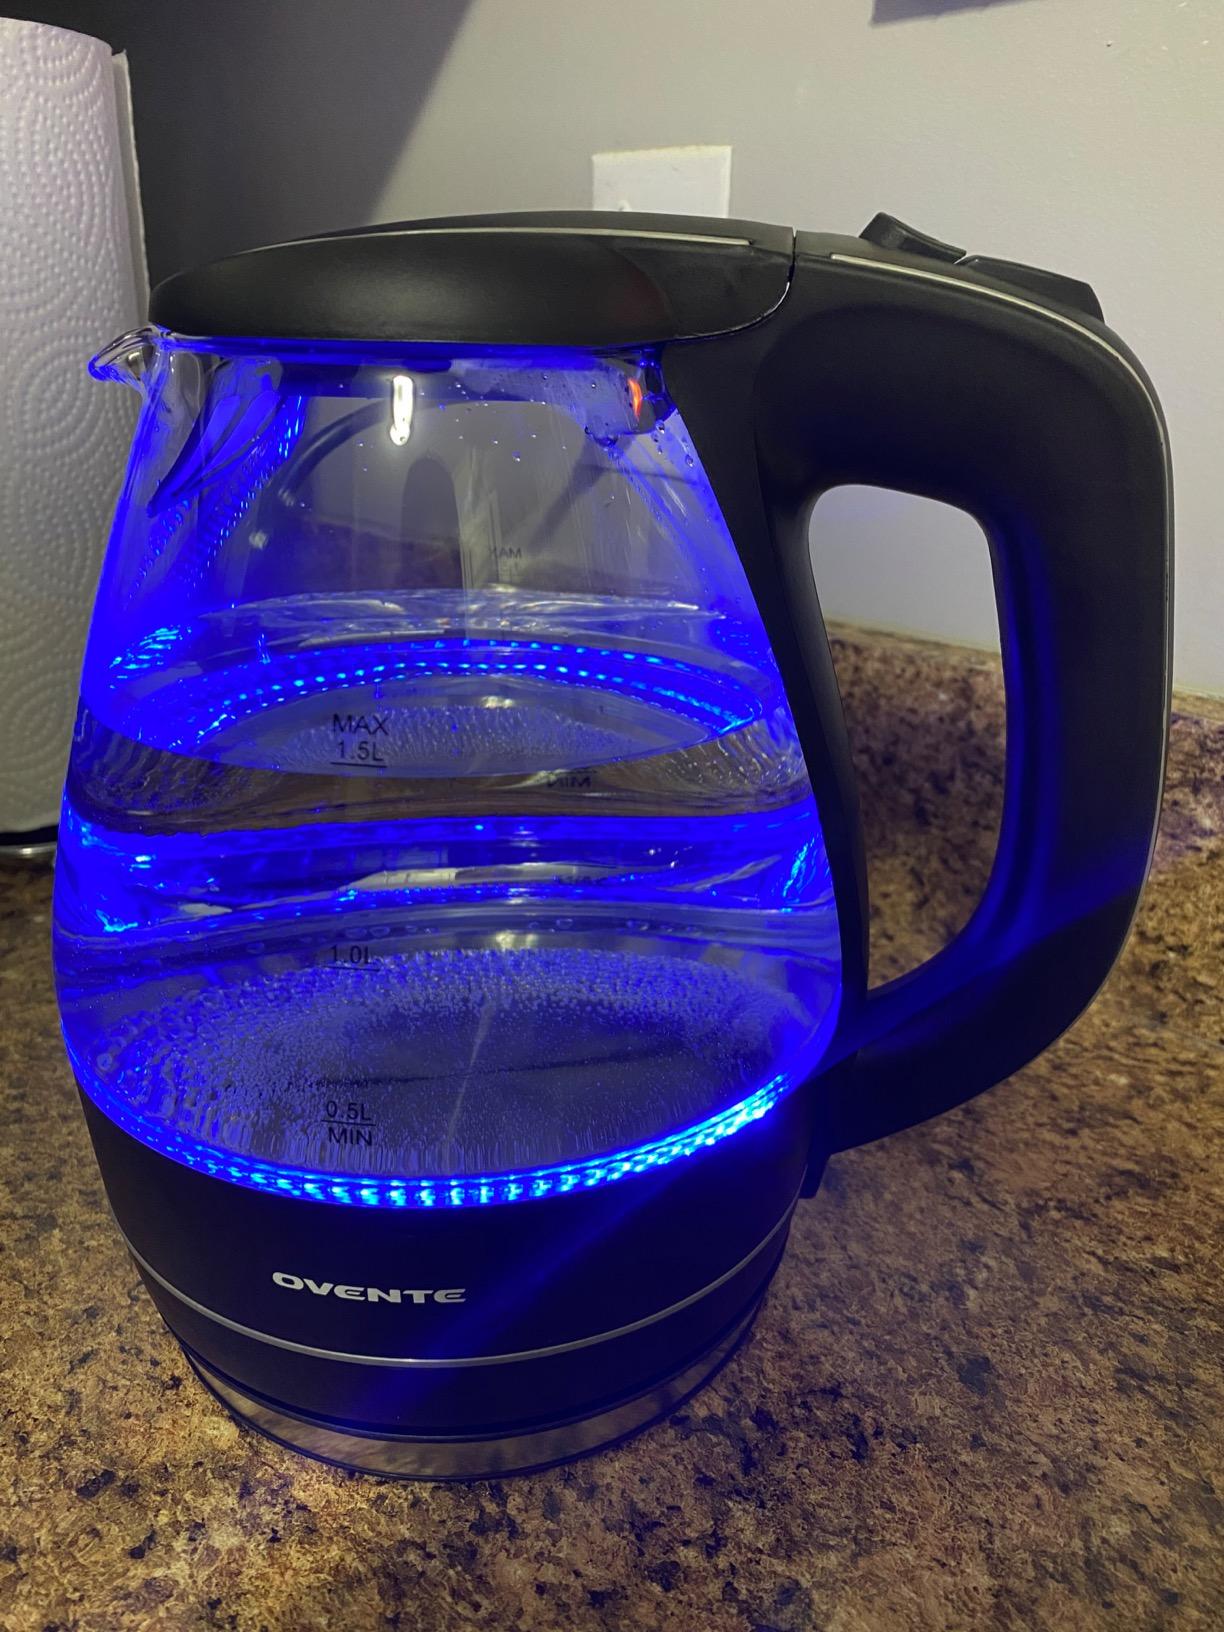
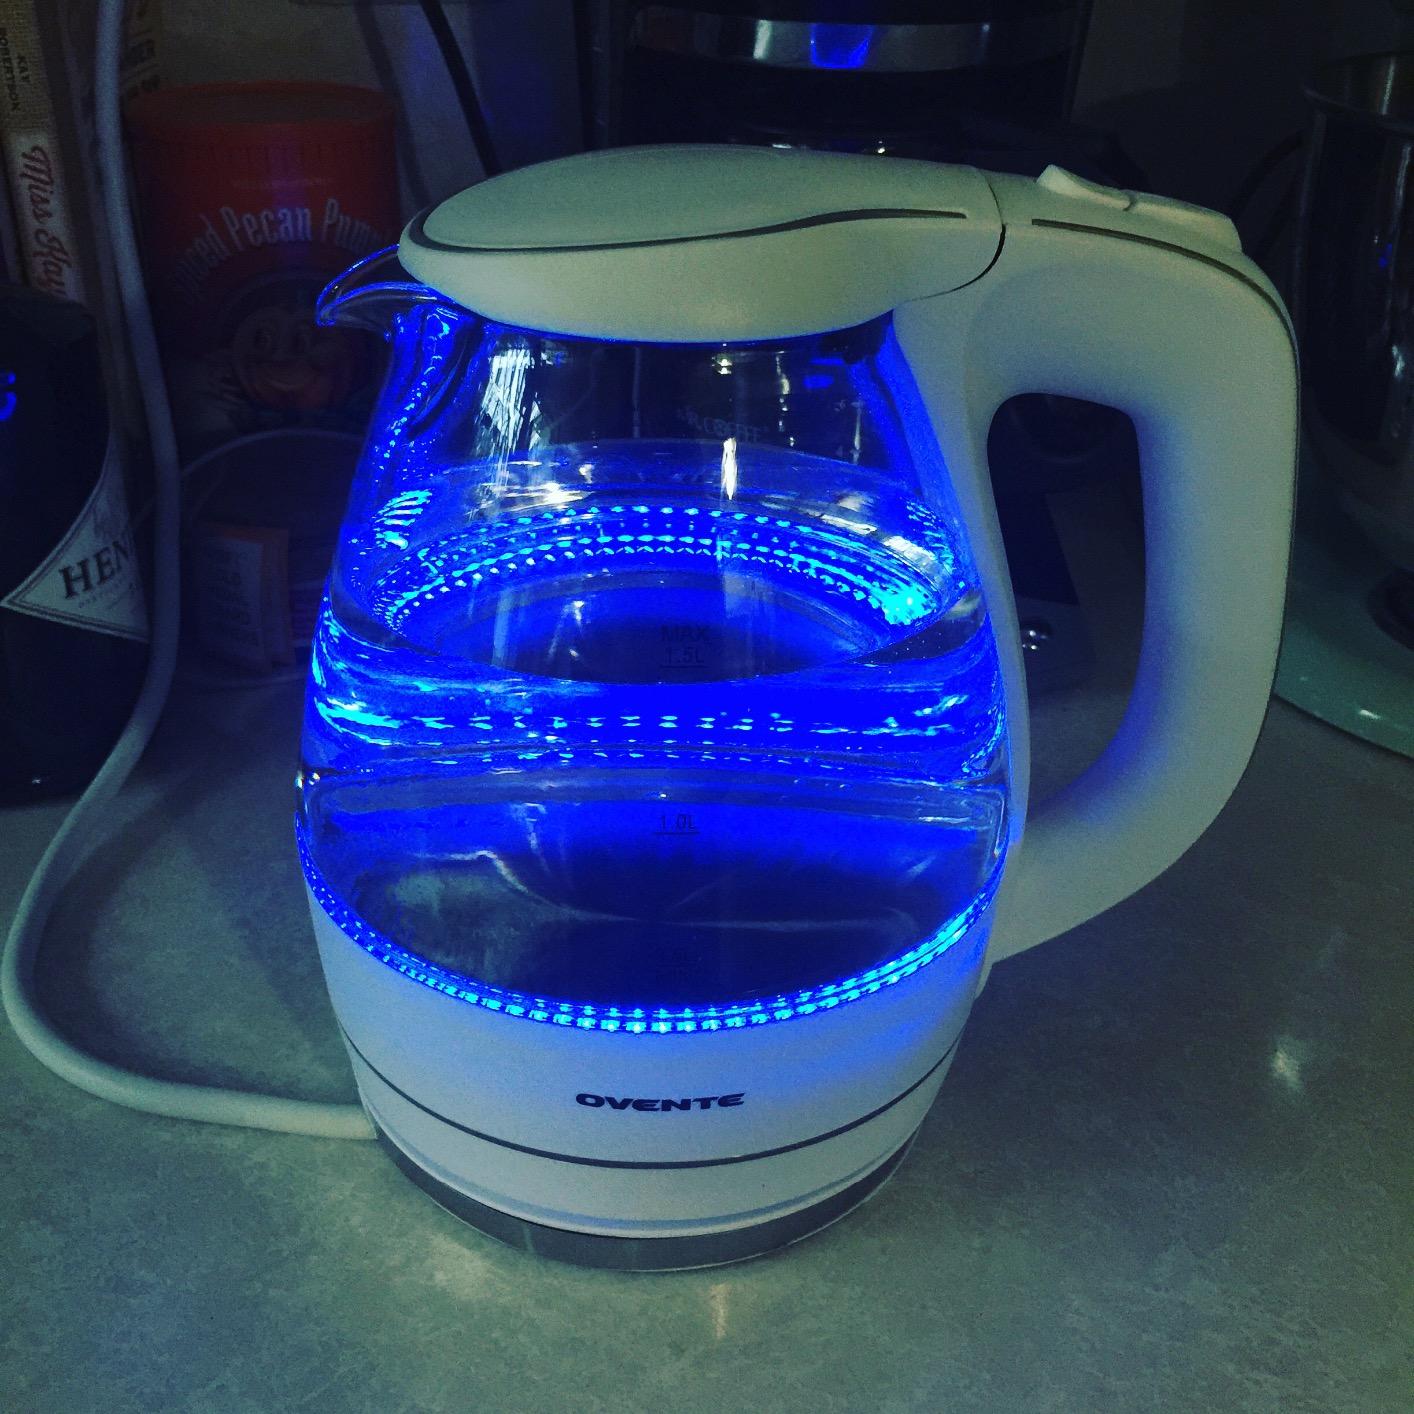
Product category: items_kettle
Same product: no